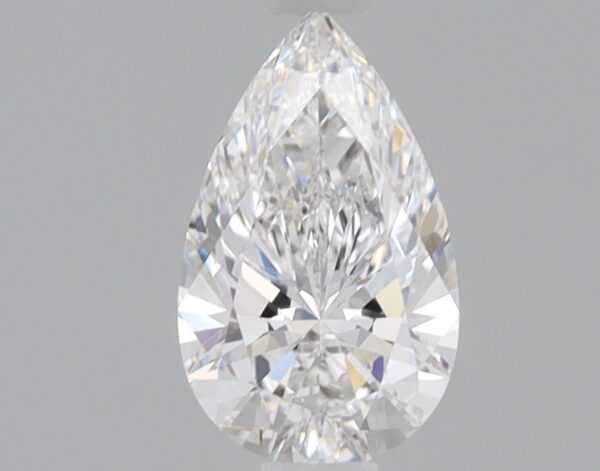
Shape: pear
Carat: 0.71
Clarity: VS2
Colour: E
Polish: EX
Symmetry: EX
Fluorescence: NONE
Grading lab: IGI
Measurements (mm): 8.29 x 5.02 x 3.05